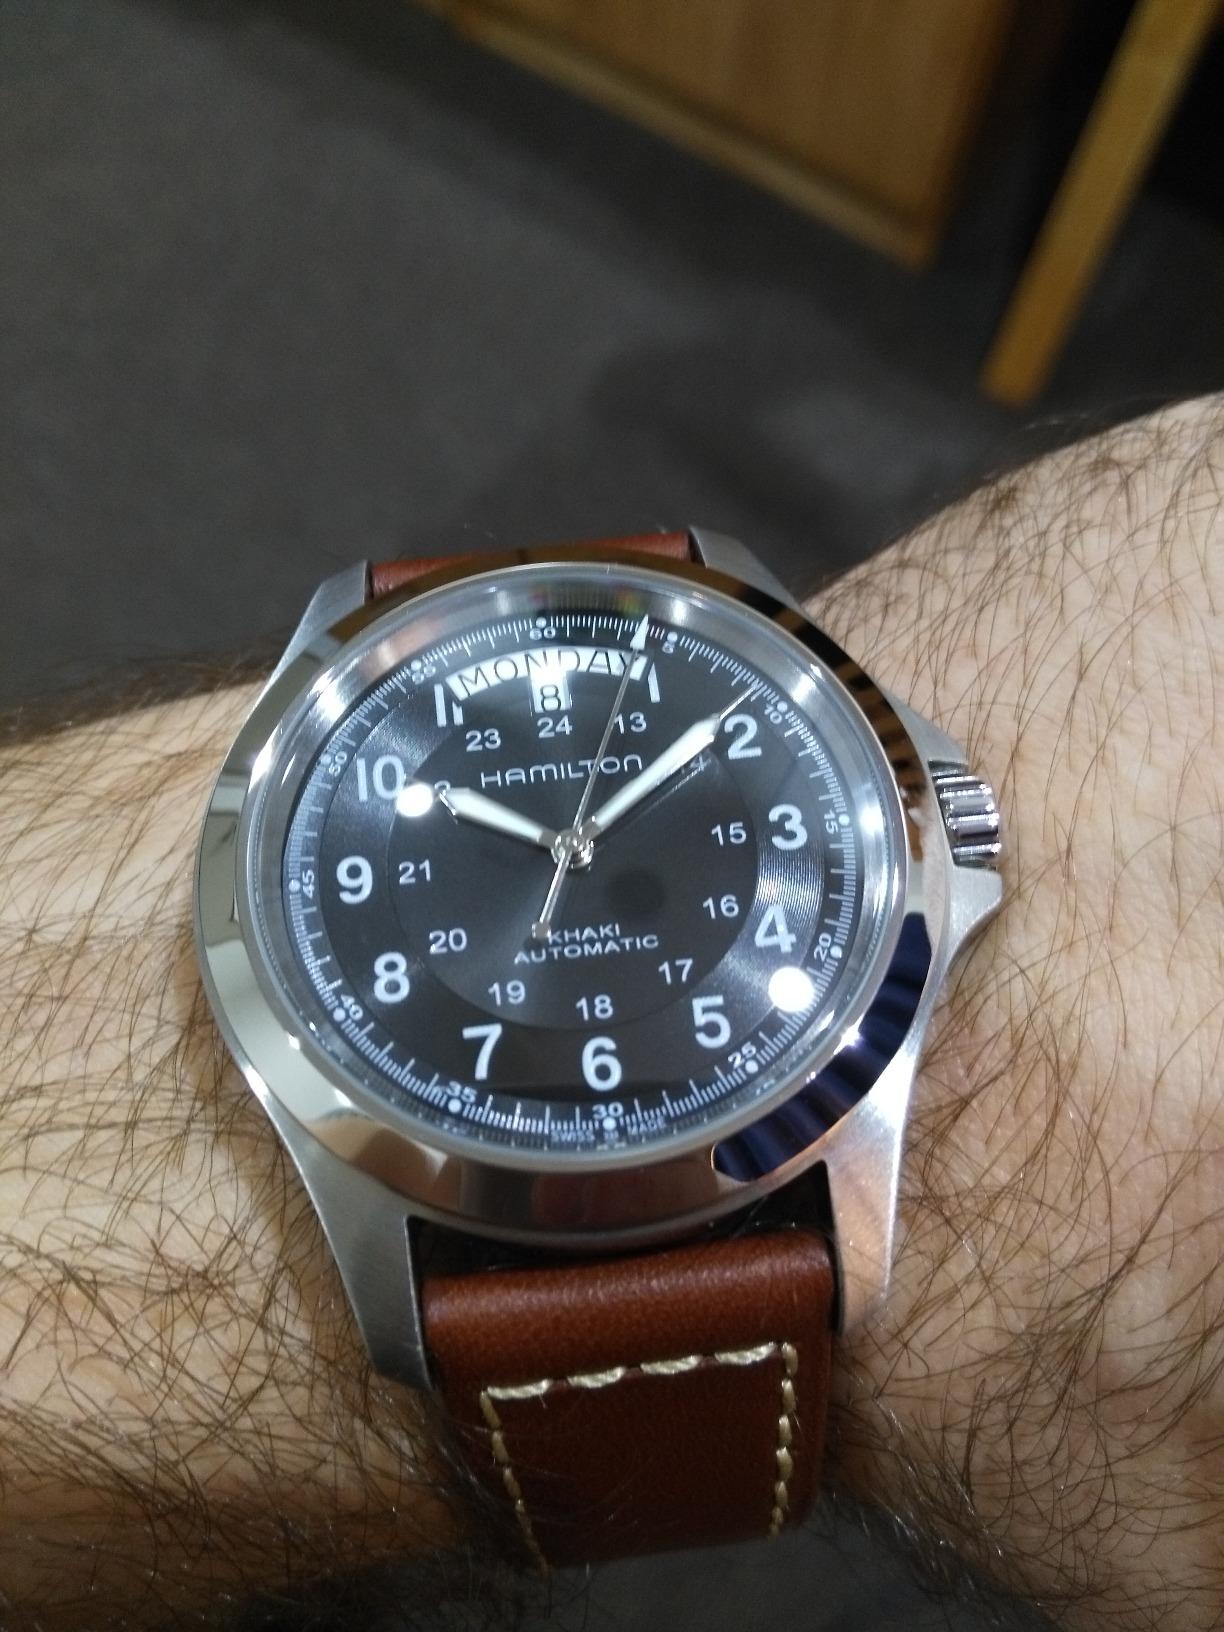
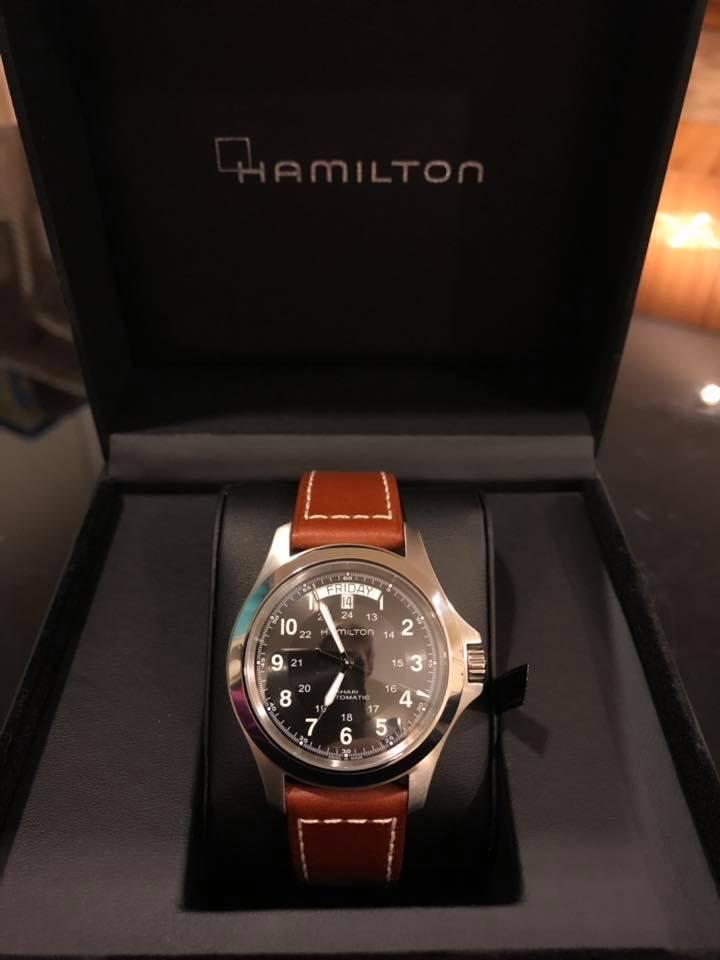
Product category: accessories_watch
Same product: yes